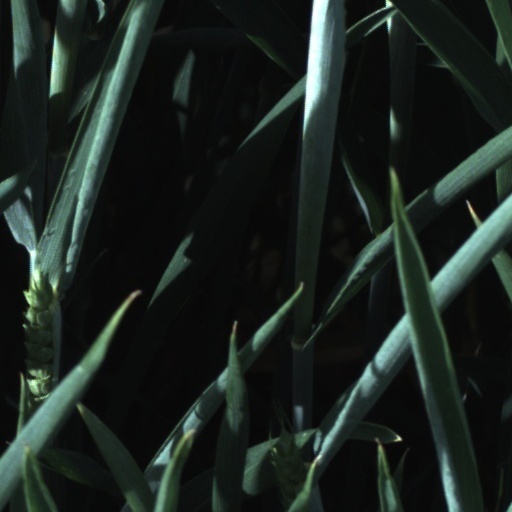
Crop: wheat